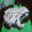
Label: frog